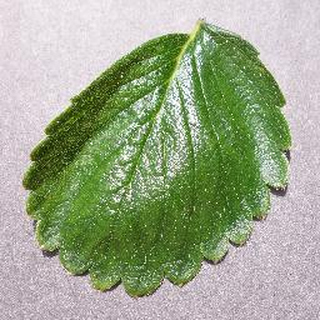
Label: healthy_strawberry